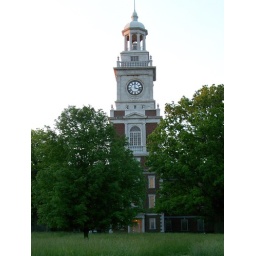
Main building clock tower at Meningers Foundation in Topeka, KS